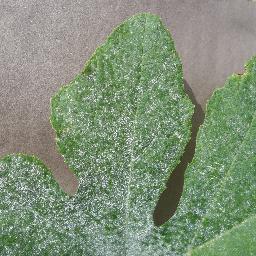
Label: Squash___Powdery_mildew